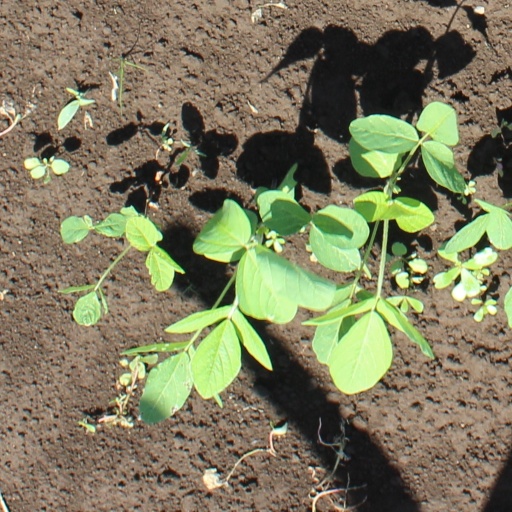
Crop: soybean